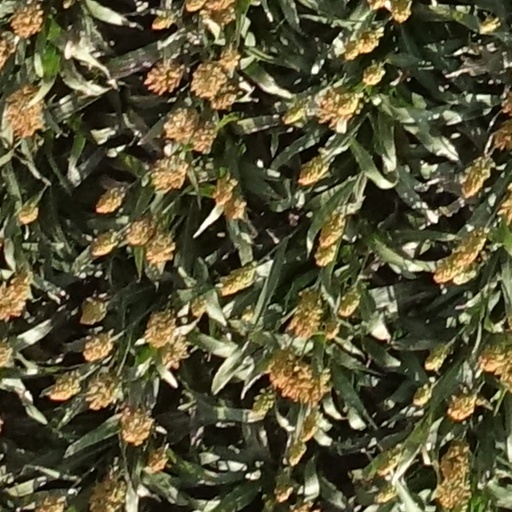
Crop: sorghum